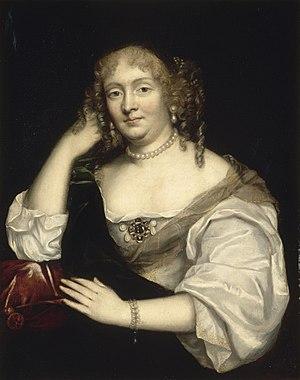
Marie de Rabutin-Chantal, marquise de Sévigné (1626-1696). Sans date précise. Vers 1670
Marie de Rabutin-Chantal, connue comme la marquise ou, plus simplement, Madame de Sévigné, est une épistolière française, née le 5 février 1626 à Paris, paroisse Saint-Paul, et morte le 17 avril 1696 au château de Grignan.